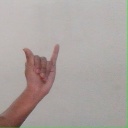
अक्षर: य